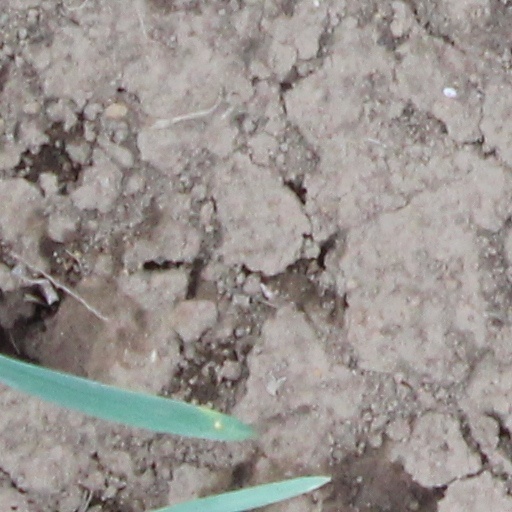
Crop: wheat